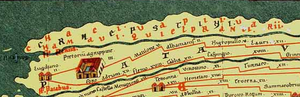
Détail de la Table de Peupinger (Copie Conradi Milleri, 1887-1888). Les fleuves Rhin (fluvius Renus) et Meuse (fluvius Patabus) y sont représentés. Quelques vieilles villes comme Tournai (Turnaco) et Cassel (Castellum Menapiorum) y figurent aussi.
La toponymie de Tournai est l'étude de l'évolution graphique, de la signification et de l'étymologie du toponyme « Tournai ».
L'histoire de la ville de Tournai commence à la fondation de la cité durant les temps romains et se poursuit jusqu'à nos jours. Ceci couvre de nombreuses périodes de l'histoire européenne, la vie de la ville fut marquée par de nombreux changements de régime : cité royale sous les premiers Mérovingiens, elle fut par la suite intégrée dans la Francie occidentale puis dans le royaume de France avec une large autonomie qui lui permit d'être une « république communale ». La ville devint également anglaise pendant quelques années, puis fut intégrée au reste des Pays-Bas espagnols sous Charles Quint, passa dans le royaume de Louis XIV, puis réintégra les Pays-Bas, à ce moment-là autrichiens, puis fut de nouveau française sous le Directoire et l'Empire, partie du Royaume-Uni des Pays-Bas après le Traité de Vienne et enfin du Royaume de Belgique après l'indépendance nationale.
Par histoire de la Wallonie, on entend ici l'histoire des territoires relevant de la Région Wallonne telle que définie par la Constitution belge.